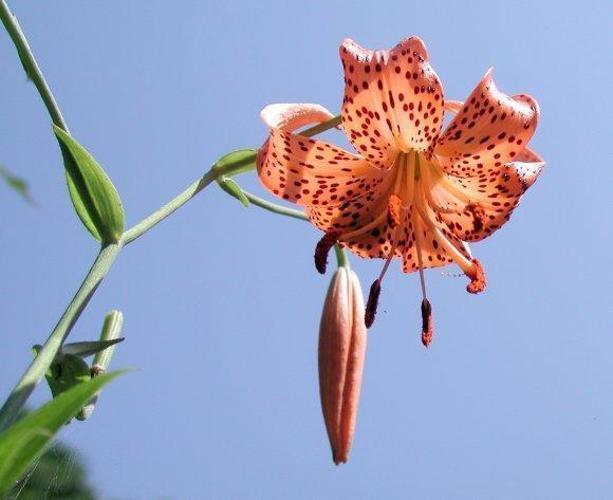
Flower: Tigerlily